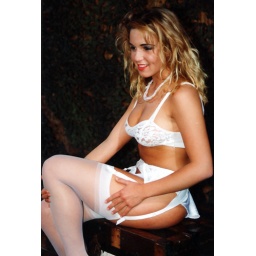
girl in white